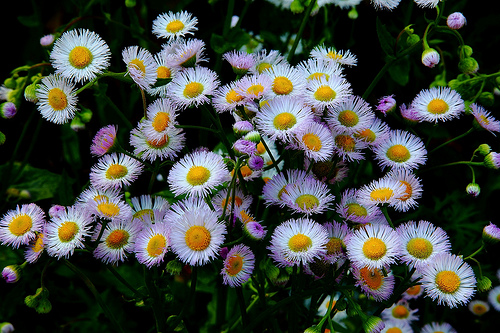
Flower: daisy